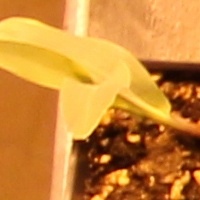
Label: Corn